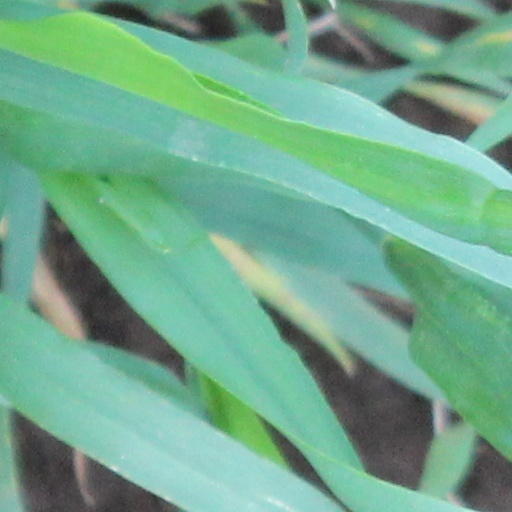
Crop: wheat